Testicular cancer

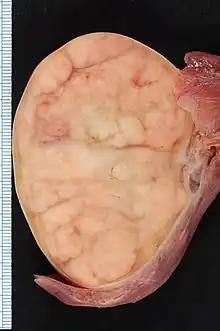
7.4 × 5.5-cm seminoma in a radical orchiectomy specimen.

Testicular cancer is cancer that develops in the testicles, a part of the male reproductive system. Symptoms may include a lump in the testicle or swelling or pain in the scrotum. Treatment may result in infertility.